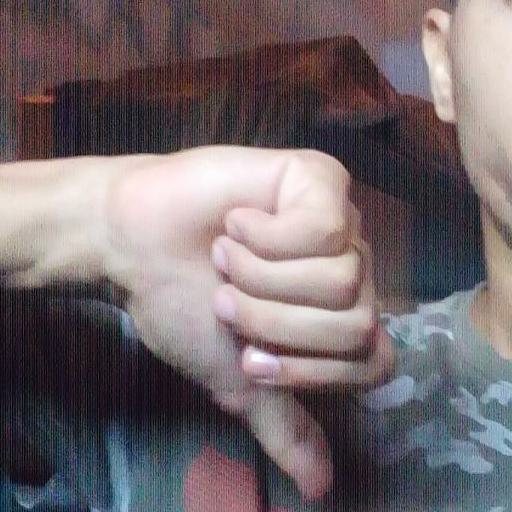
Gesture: dislike